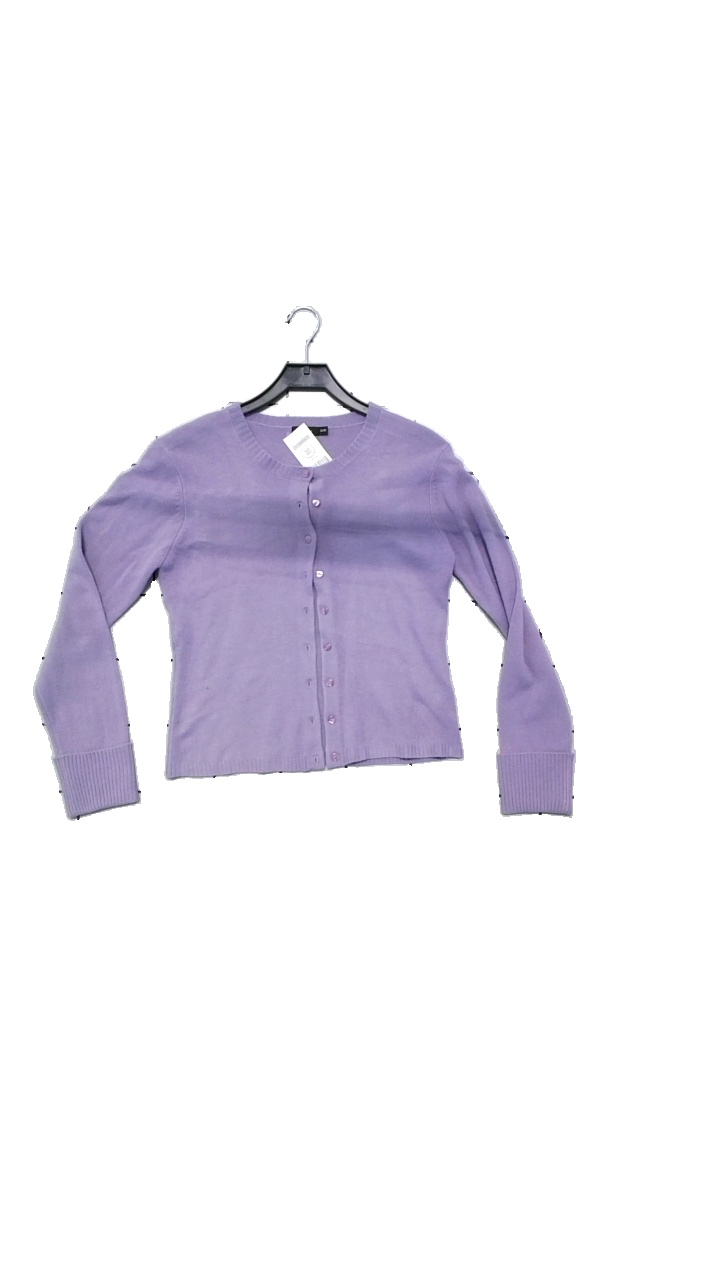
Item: Cardigan (Ladies)
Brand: Hpo
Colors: Purple
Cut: Regular
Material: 90% acrylic, 7% nylon, 3% spandex
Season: All
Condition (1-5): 5
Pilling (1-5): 3
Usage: Reuse
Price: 50-100